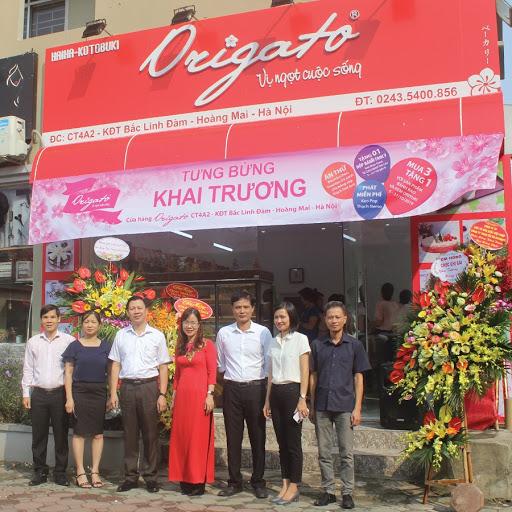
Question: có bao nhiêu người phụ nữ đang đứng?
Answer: có ba người